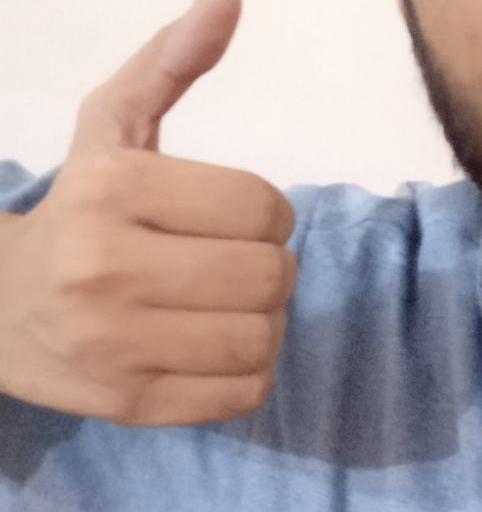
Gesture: like